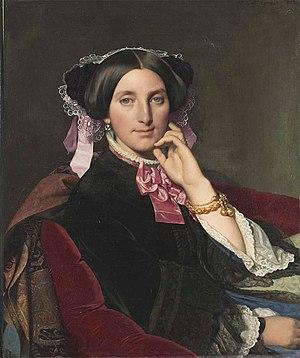
Eugène-Dominique Maille, est un homme politique français.